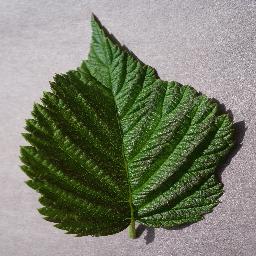
Label: Raspberry___healthy